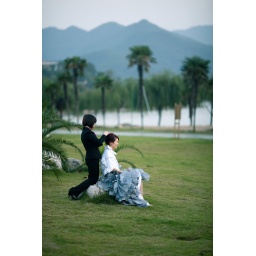
The girl who is taking wedding photo in DongQian lake